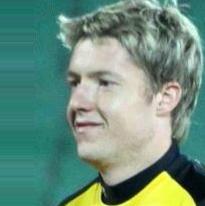
Age: 23